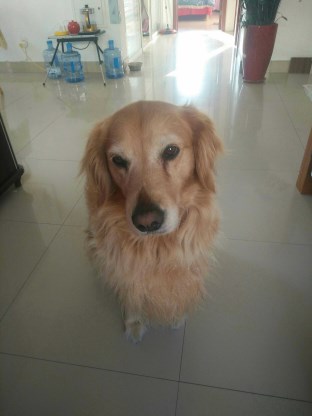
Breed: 5355-n000126-golden_retriever